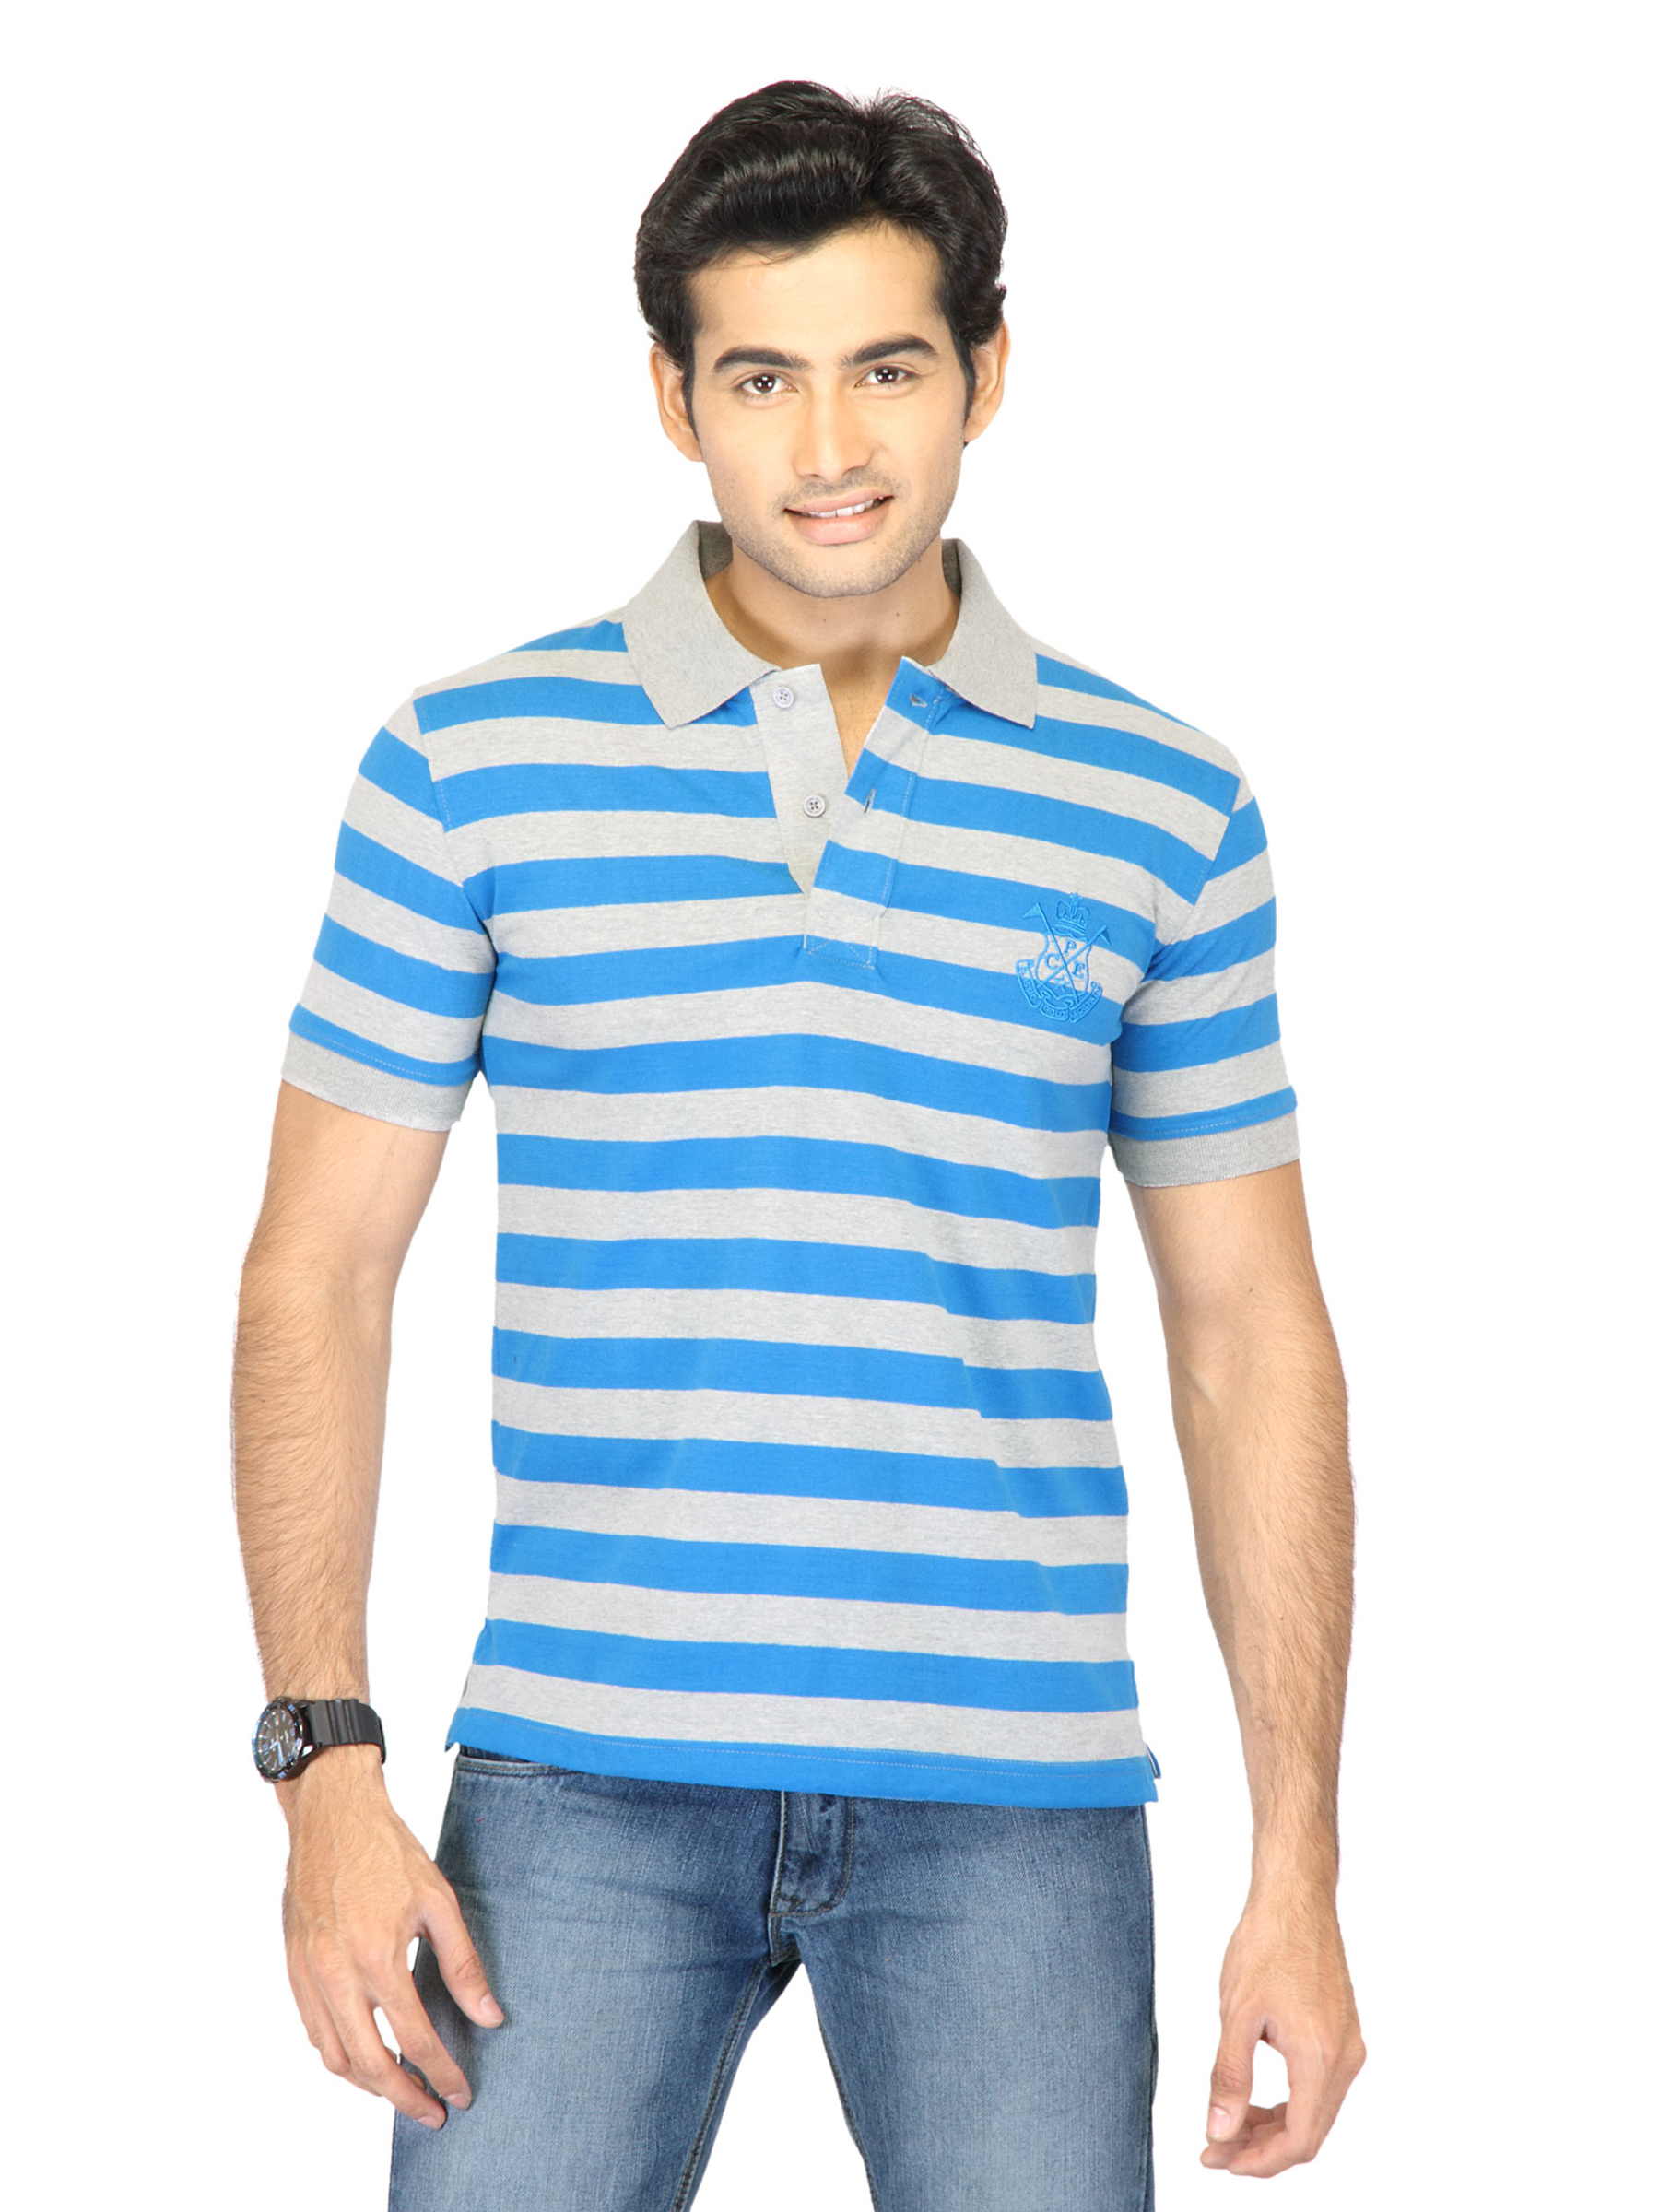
Classic Polo Men Stripes Grey Tshirts
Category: Apparel / Topwear / Tshirts
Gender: Men
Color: Grey
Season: Fall 2011
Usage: Casual